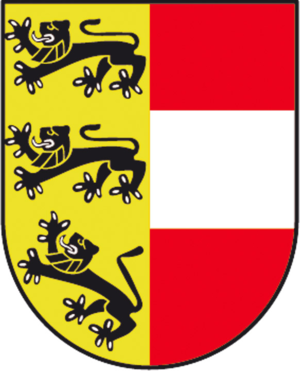
Cet article donne la liste des margraves de Carantanie et des ducs de Carinthie, un État autonome du Saint-Empire romain germanique créé par l'empereur Othon II en 976. Jusqu'en 1151, les ducs de Carinthie gouvernent également la marche de Vérone en union personnelle. Sous le règne de la maison de Habsbourg à partir de l'année 1335, le duché de Carinthie est uni avec la Styrie et la Carniole à l'espace fermé de l'Autriche intérieure au sein des territoires héréditaires des Habsbourg.